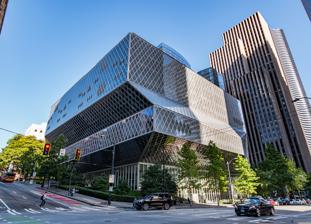
Building: Seattle Central Library
Country: United States of America
Year built: 1906
Public Library in Seattle, Washington Seattle Central Library Seattle Central Library in 2019 Location within downtown Seattle General information Type Public Library Location 1000 Fourth Avenue Seattle , Washington 98104 Coordinates 47°36′24″N 122°19′57″W / 47.606699°N 122.332503°W / 47.606699; -122.332503 Construction started 2002 ; 23 years ago ( 2002 ) Completed 2004 ; 21 years ago ( 2004 ) Opening May 23, 2004 Cost $165.9 million Owner Seattle Public Library Height Architectural 196 ft (60 m) Roof 185.01 ft (56.39 m) Technical details Floor count 11 Floor area 362,987 sq ft (33,700 m 2 ) Design and construction Architect(s) LMN Architects / Office for Metropolitan Architecture Developer Seattle Public Library Structural engineer Magnusson Klemencic Associates with Arup Group Limited Main contractor Hoffman Construction Company The Seattle Central Library is the flagship library of the Seattle Public Library system. The 11-story (185 feet or 56.9 meters high) glass and steel building in the downtown core of Seattle , Washington was opened to the public on May 23, 2004. Rem Koolhaas and Joshua Prince-Ramus of OMA/LMN were the principal architects , and Magnusson Klemencic Associates was the structural engineer with Arup . Arup also provided mechanical, electrical, and plumbing engineering, as well as fire/life safety, security, IT and communications, and audio visual consulting. Hoffman Construction Company of Portland, Oregon , was the general contractor. The 362,987 square feet (33,722.6 m 2 ) public library has the capacity to hold about one and a half million books and other materials. It offers underground public parking for 143 vehicles and over 400 computers accessible to the public. Over two million people visited the library during its first year. It is the third Seattle Central Library building to be located on the same site at 1000 Fourth Avenue, the block bounded by Fourth and Fifth Avenues and Madison and Spring Streets. The library has a unique, striking appearance, consisting of several discrete "floating platforms" seemingly wrapped in a large steel net around glass skin. Architectural tours of the building began in June 2004. In 2007, the building was voted #108 on the American Institute of Architects ' list of Americans' 150 favorite structures in the U.S. It was one of two places in Seattle to be included on the list of 150 structures, the other being T-Mobile Park . History There has been a library located in downtown Seattle as far back as 1891; however, the library did not have its own dedicated facilities and it was frequently on the move from building to building. The Seattle Carnegie Library, the first permanent library located in its own dedicated building at Fourth Avenue and Madison Street, opened on December 19, 1906, with a Beaux-Arts design by Peter J. Weber. Andrew Carnegie , whose patronage of libraries later included five others in Seattle, donated $200,000 for the construction of the new library. That library, at 55,000 square feet (5,100 m 2 ), with an extension built in 1946, eventually became too small and cramped for the city's growing population by the 1950s; it had also sustained structural damage from the 1949 Olympia earthquake . A temporary library was set up in the Electric Building on the corner of Seventh Avenue and Olive Way; originally built in 1909, the building was owned by Puget Sound Power and Light until December 1956, when the company sold the building to Frederick & Nelson and moved its offices to the Puget Power Building in Bellevue . The Carnegie library closed on March 22, 1957, with demolition commencing that July. A second library, at five stories and 206,000 square feet (19,100 m 2 ), was built at the site of the old Carnegie library and opened on March 26, 1960. The new building designed by architects Bindon and Wright, with Decker, Christenson, and Kitchin as associates, featured an international-style architecture and an expanded interior, with features such as drive-thru service to offset the lack of available parking. George Tsutakawa 's "Fountain of Wisdom"  on the Fifth Avenue side (relocated to Fourth Avenue in the current library) was the first of that artist's many sculptural fountains. A remodeling finished in 1972 gave the public access to the fourth story, dedicated to the arts and sound recordings. By the late 1990s, the library became too cramped again and two-thirds of its materials were held in storage areas inaccessible to patrons. Renewed consciousness of regional earthquake dangers drew concern from public officials about the seismic risks inherent to the building's design. To make way for the current Seattle Central Library, which is the third library building to inhabit the city block between Fourth and Fifth Avenues, the second library was closed on June 8, 2001, and demolished that November; a temporary library had opened on July 7 in rented spaced at the Washington State Convention and Trade Center . Funding for the new Seattle Central Library building, as well as other construction projects throughout the library system, was provided by a $196.4 million bond measure , called "Libraries for All," approved by Seattle voters on November 3, 1998. The project also received a $20 million donation from Bill Gates , of Microsoft . The Collins Block at Second and James; the public library was one of its original 1894 tenants. Henry Yesler 's former mansion at Third and James was supposed to be a permanent home for the library, but burned January 2, 1901. The Carnegie Library, on the same site as the current building, was Seattle's downtown library for just over a half-century. The Bindon and Wright library, which replaced the Carnegie Library on the same site, stood for over 41 years. Design Architect Rem Koolhaas inspecting a model of the building. Joshua Prince-Ramus is kneeling. Seattle Central Library interior Rem Koolhaas and Joshua Prince-Ramus of the Dutch firm Office for Metropolitan Architecture (OMA) , working in conjunction with the Seattle firm LMN Architects , served as the building's principal architects . Ramus served as the partner in charge. Bjarke Ingels designed the interior boxes for OMA. OMA was not one of the firms invited to compete for the project. Ramus, formerly a Seattle resident, found out from his mother one day in advance that the library board was inviting interested firms to attend a mandatory public meeting. He flew in, and OMA ended up winning the project. Deborah Jacobs, Chief Librarian in the Seattle Public Library system, spearheaded the project from the library's perspective and served as the primary client voice, while Betty Jane Narver served as president of the Library Board. The architects conceived the new Central Library building as a celebration of books, deciding after some research that despite the arrival of the 21st century and the "digital age," people still respond to books printed on paper . The 11-story Central Library has a capacity for over 1.5 million books, in comparison to only 900,000 in the old library building. The architects also worked to make the library inviting to the public, rather than stuffy, which they discovered was the popular perception of libraries as a whole. Although the library is an unusual shape from the outside, the architects' philosophy was to let the building's required functions dictate what it should look like, rather than imposing a structure and making the functions conform to that. Layout The first level, facing 4th Avenue, has a lobby, holds pick-up, and a children's center. It also includes the Microsoft Auditorium, which seats 275 people for events. An escalator connects the 4th Avenue lobby to the third level, which faces 5th Avenue and is named the Norcliffe Foundation Living Room. It includes a small cafe, a gift shop, and a teen center. The fourth level, named the "Red Floor", uses 13 shades of red paint on surfaces and includes four meeting rooms and two computer labs. The main computer lab is located on the fifth level, named the Charles Simonyi Mixing Chamber, with 338 computer stations and a reference desk . A major section of the building is the "Books Spiral", which is designed to display the library's nonfiction collection without breaking up the Dewey Decimal System classification onto different floors or sections. The collection occupies the sixth, seventh, eighth, and ninth stories on a continuous series of shelves with a maximum slope of 2 degrees. The eighth level also includes music practice rooms, while the ninth level has a genealogy collection and map room. The tenth level is divided between the Seattle Room, which contains local history collections, and the Betty Jane Narver Reading Room with 400 seats. It also includes the highest viewpoints in the building. New functions include automatic book sorting and conveyance, self-checkout for patrons, pervasive wireless communications among the library staff, and over 400 public computer terminals. Below the library is a 143-stall parking garage that is open for use by library patrons and other members of the public for a fee. Response An overhead view of one floor of the library Use of the building is more than double the predicted volume. In the library's first year, 2.3 million people came to visit the library; roughly 30% were from outside Seattle. The library  generated $16 million in new economic activity for its surrounding area in its first year. The opinion of architectural critics and the general public has been mixed.  Paul Goldberger, writing in The New Yorker , declared the Seattle Central Library "the most important new library to be built in a generation, and the most exhilarating." The American Council of Engineering Companies (ACEC) of Washington awarded the Library its Platinum Award for innovation and engineering in its "structural solutions". The library also received a 2005 national AIA Honor Award for Architecture. Lawrence Cheek, the architecture critic for the Seattle Post-Intelligencer ,   revisited the building in 2007 and found it "confusing, impersonal, uncomfortable, oppressive" on the whole, with various features "decidedly unpleasant," "relentlessly monotonous," "badly designed and cheesily detailed," "profoundly dreary and depressing," and "cheaply finished or dysfunctional," concluding that his earlier praise for the building was a "mistake." The library was roundly condemned by the Project for Public Spaces , which noted "if the library were a true 'community hub,' its most active areas would connect directly to the street, spinning off activity in every direction. That is where Koolhaas's library, sealed away from the sidewalks and streets around it, fails completely." It went on to note "critics have cast it as a masterpiece of public space design. As if blinded by the architect's knack for flash and publicity, they cannot locate, or perhaps refuse to acknowledge, the faults in his creation." The confusing layout of the library's structure was also addressed in a book by architect Ruth Conroy Dalton and cognitive scientist Christoph Hölscher, called Take One Building: Interdisciplinary Research Perspectives of the Seattle Central Library . Researchers examined it as a model case for investigating the interplay between the building's complexity and individual differences in wayfinding ability. Additional images References